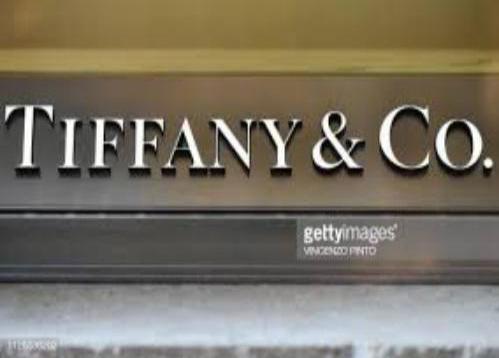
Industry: Clothes